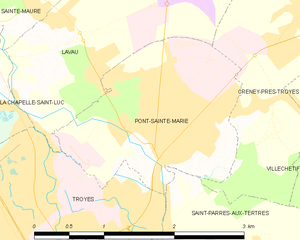
Carte des communes françaises: Pont-Sainte-Marie